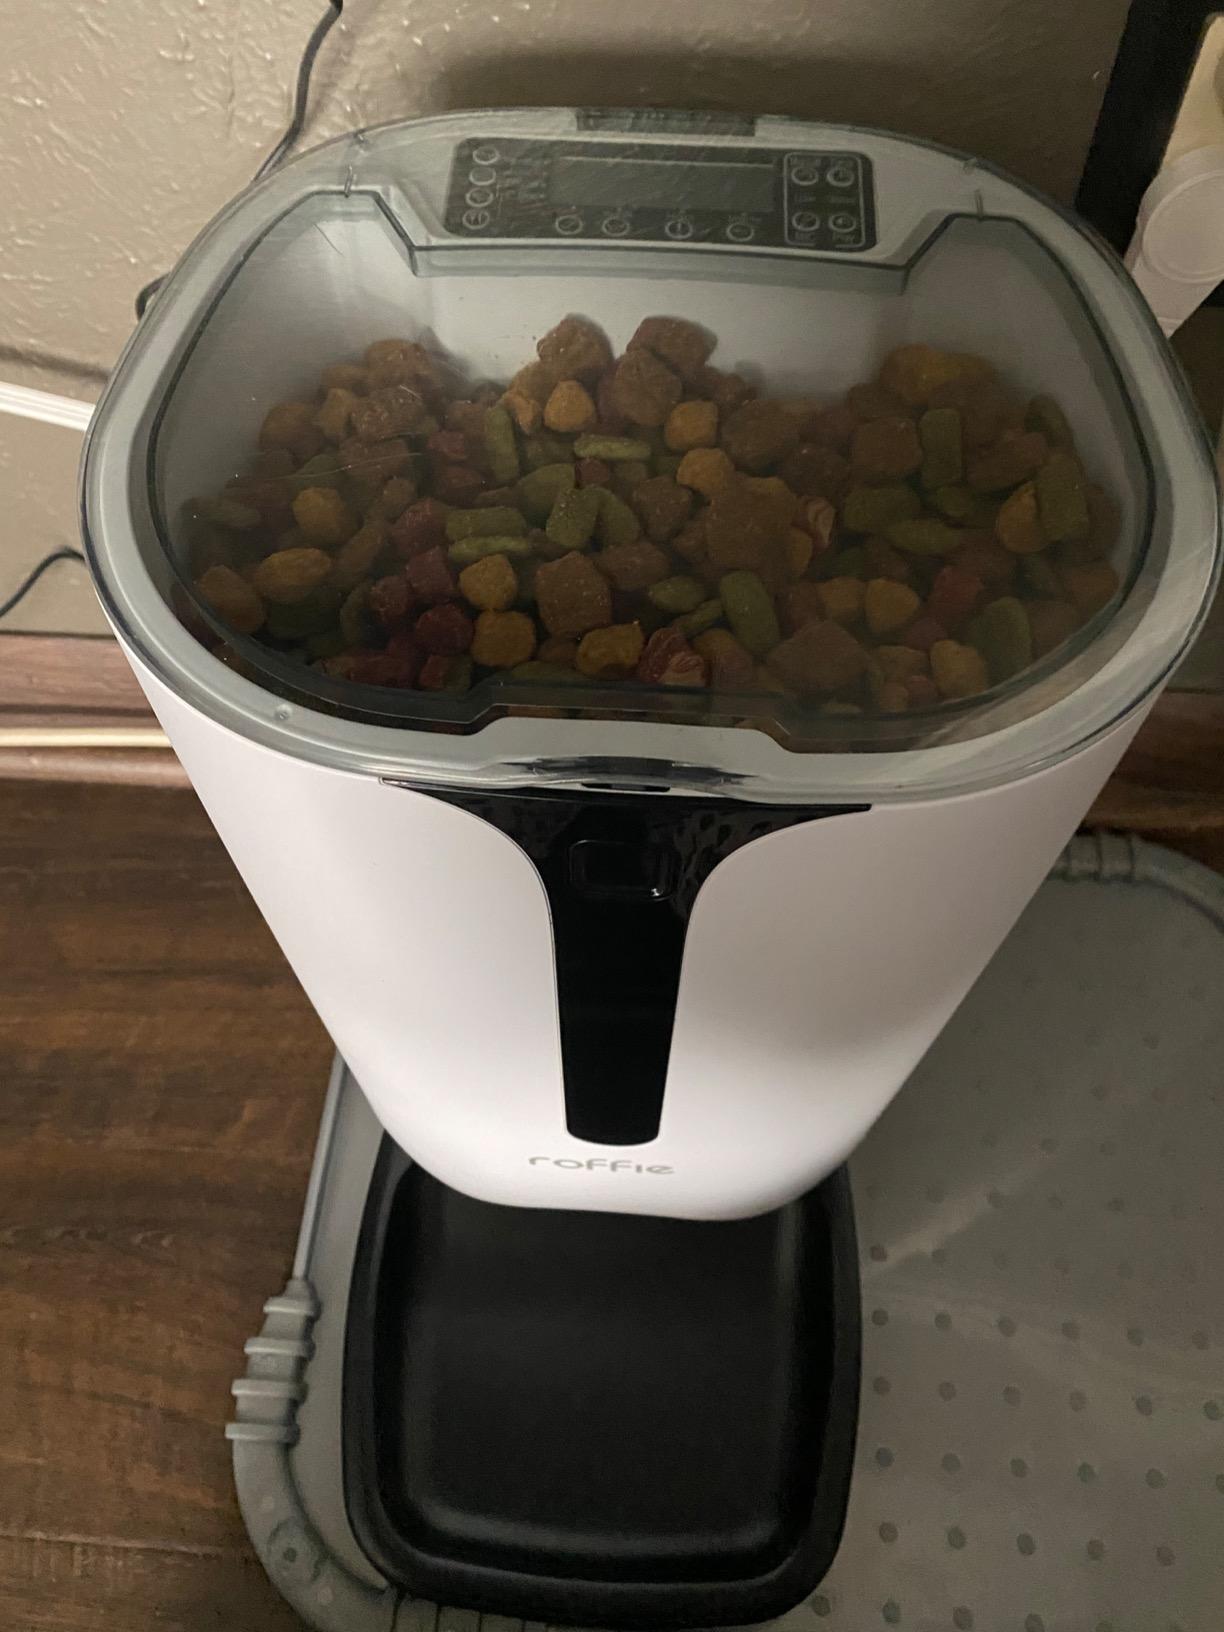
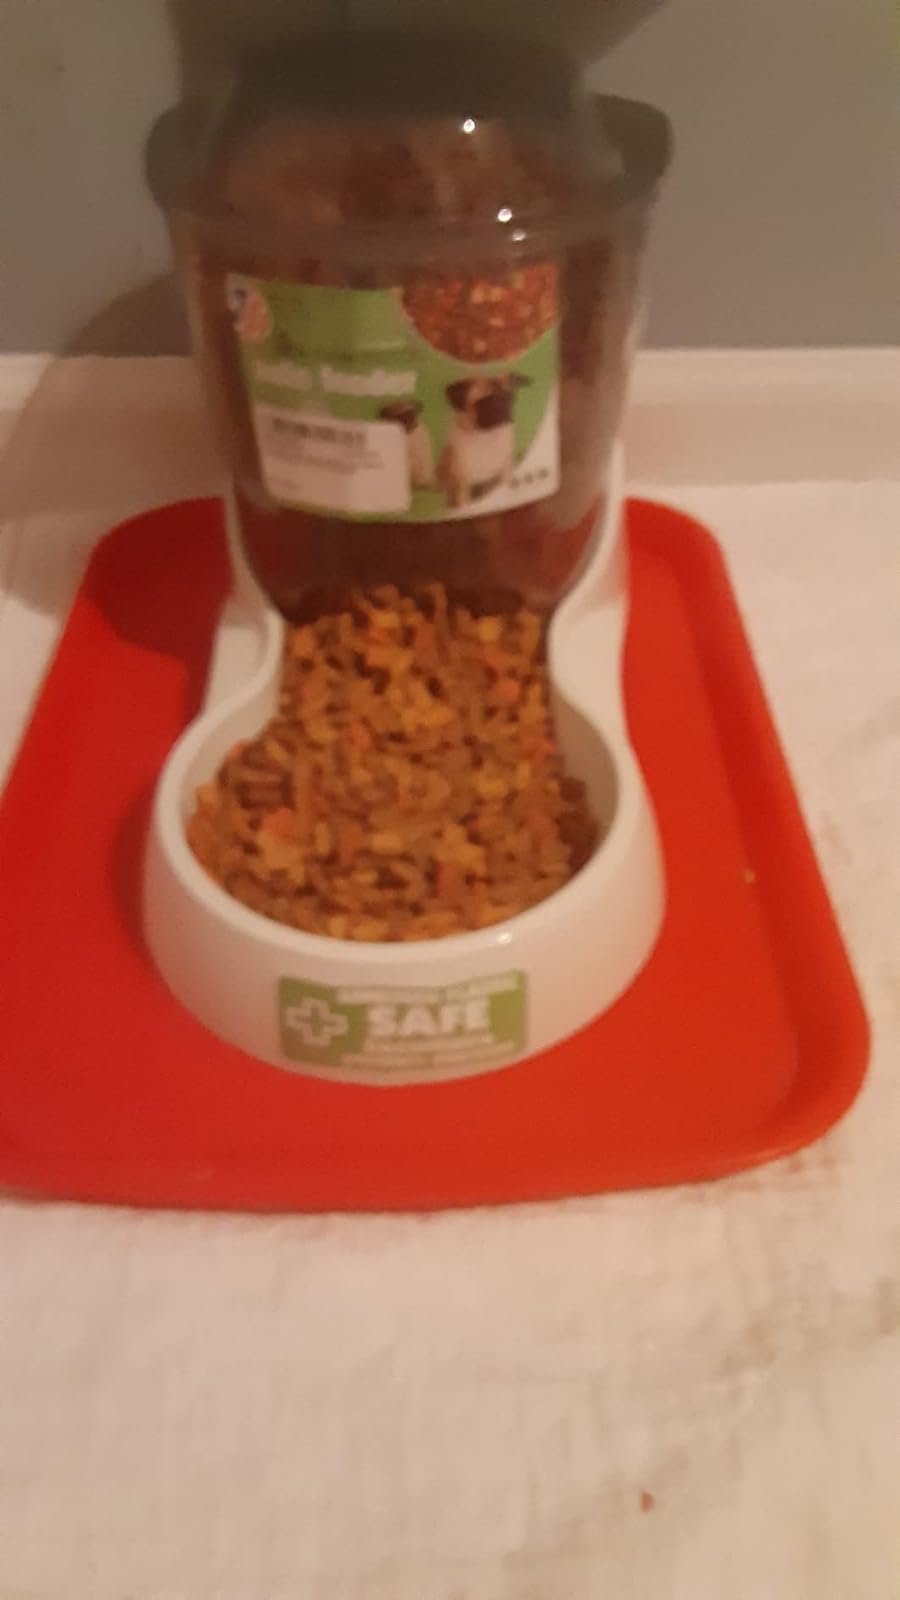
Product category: items_feeder
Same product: no